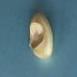
Maize quality: Good